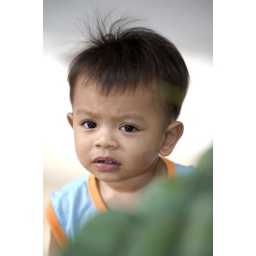
In the village market - The boy beside his mango store